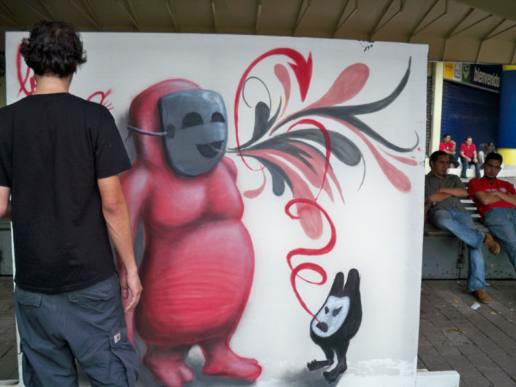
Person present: Yes